Trapped in the Closet (South Park)

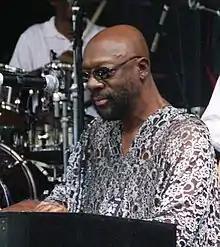
Isaac Hayes was the voice of Chef on "South Park".

On March 13, 2006, a statement credited to Hayes, a Scientologist himself, announced that he was quitting the show because of the series' treatment of religion, saying, "There is a place in this world for satire, but there is a time when satire ends and intolerance and bigotry towards religious beliefs of others begins. Religious beliefs are sacred to people, and at all times should be respected and honored. As a civil rights activist of the past 40 years, I cannot support a show that disrespects those beliefs and practices." "The Guardian" observed that the show had mocked most other religions, but that he drew the line at Scientology. Later in an interview on CNN's "Showbiz Tonight", Hayes added he did not see the episode itself, but was told about it. In a separate interview, he reportedly said regarding Trey Parker and Matt Stone, "Guys, you have it all wrong. We're not like that. I know that's your thing, but get your information correct, because somebody might believe that shit, you know? But I understand what they're doing. I told them to take a couple of Scientology courses, and understand what we do."